Temple Street, Singapore

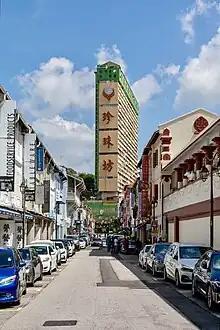
Temple Street from the intersection with South Bridge Road to North West. People's Park Complex at the end of the street.

Temple Street (Chinese: 登婆街) is a one-way street in Chinatown within the Outram Planning Area in Singapore. The road links South Bridge Road to New Bridge Road, and is intersected by Trengganu Street.